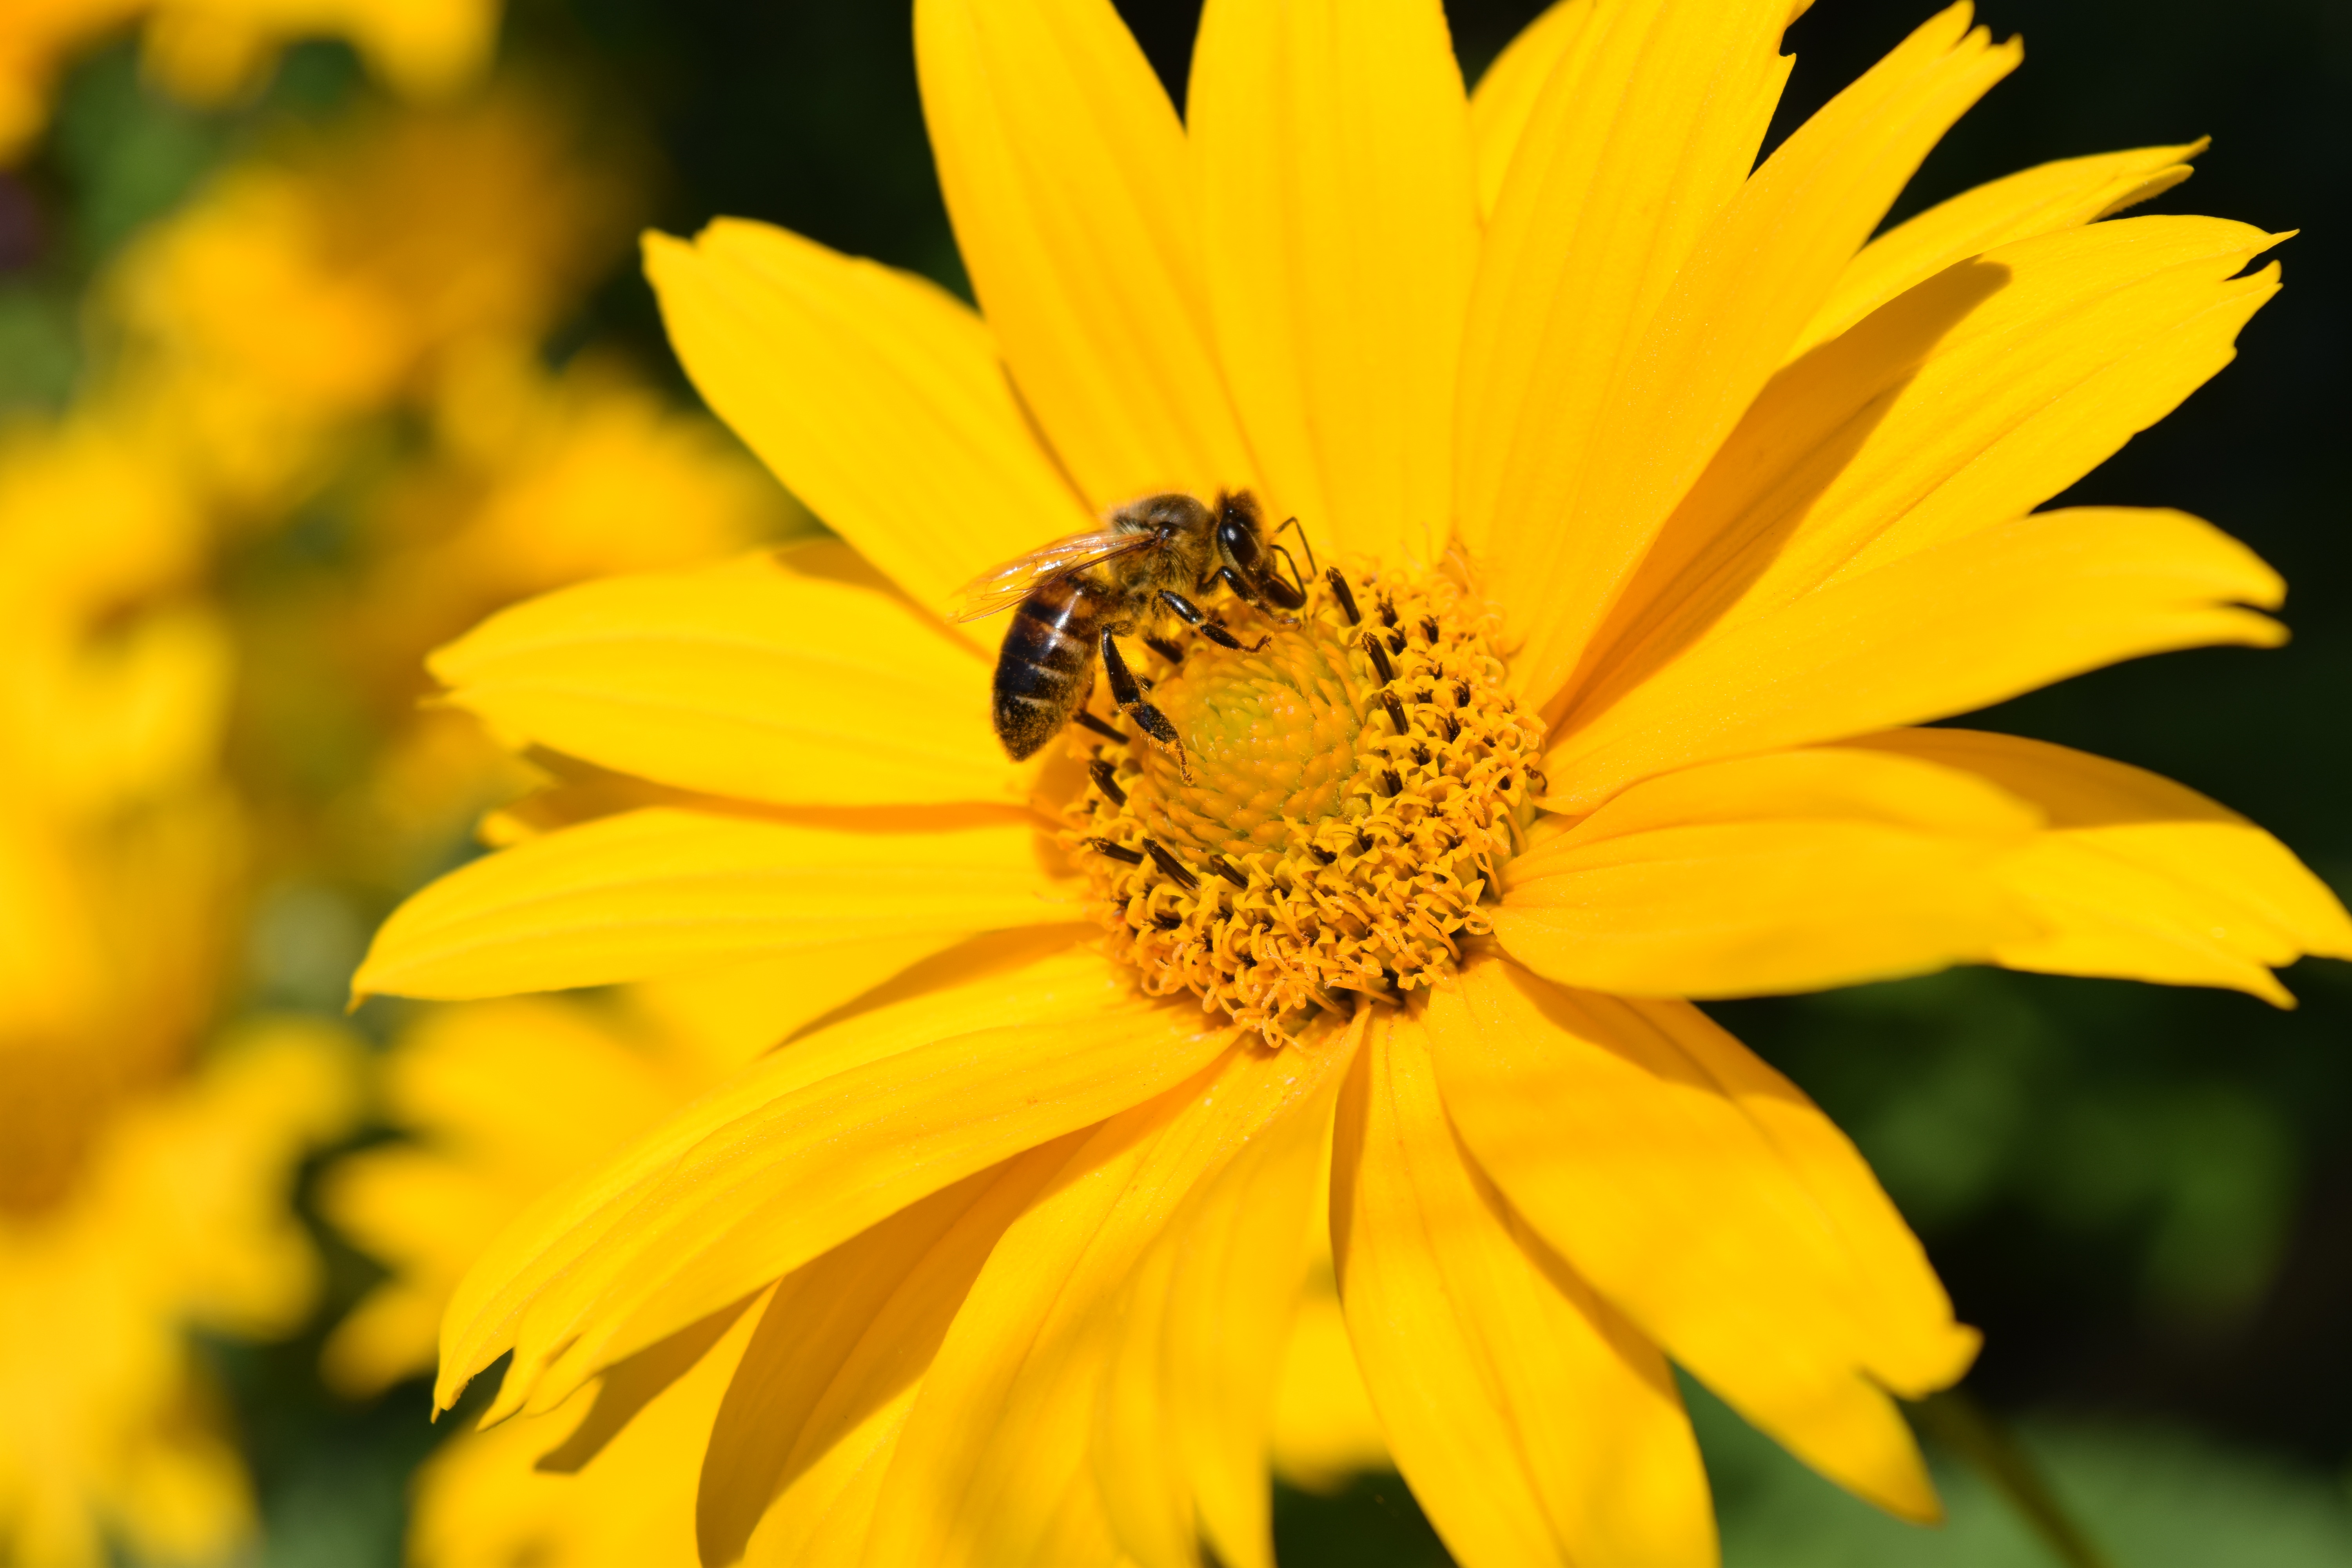
blossom, plant, flower, petal, bloom, honey, pollen, food, herb, insect, yellow, close, flora, invertebrate, yellow flower, wildflower, close up, bee, yellow flowers, collect, nectar, macro photography, flowering plant, honey bee, daisy family, hard working, perennial sunflower, helianthus decapetalus, land plant